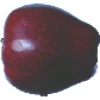
Label: Apple Red Delicious 1